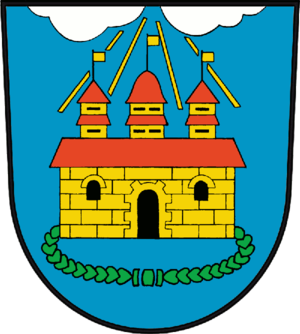
Doberlug-Kirchhain est une ville de Brandebourg en Allemagne.